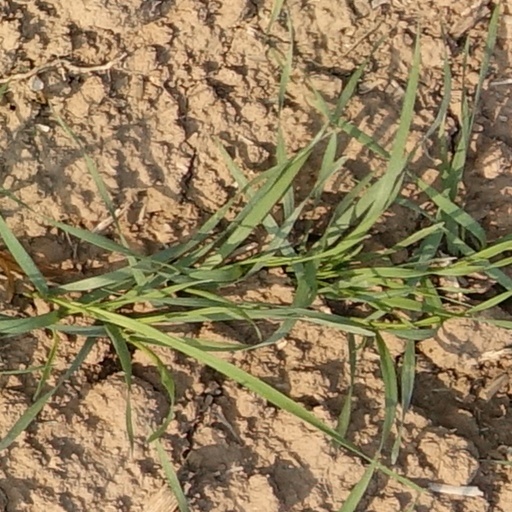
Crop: wheat